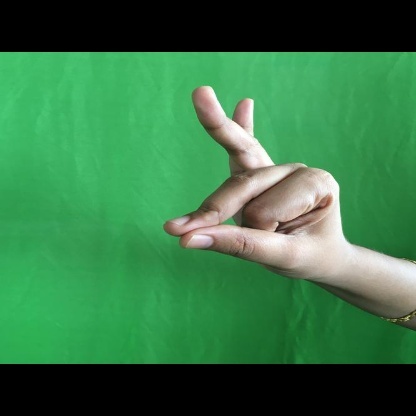
Mudra: Bramaram